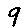
Label: 9